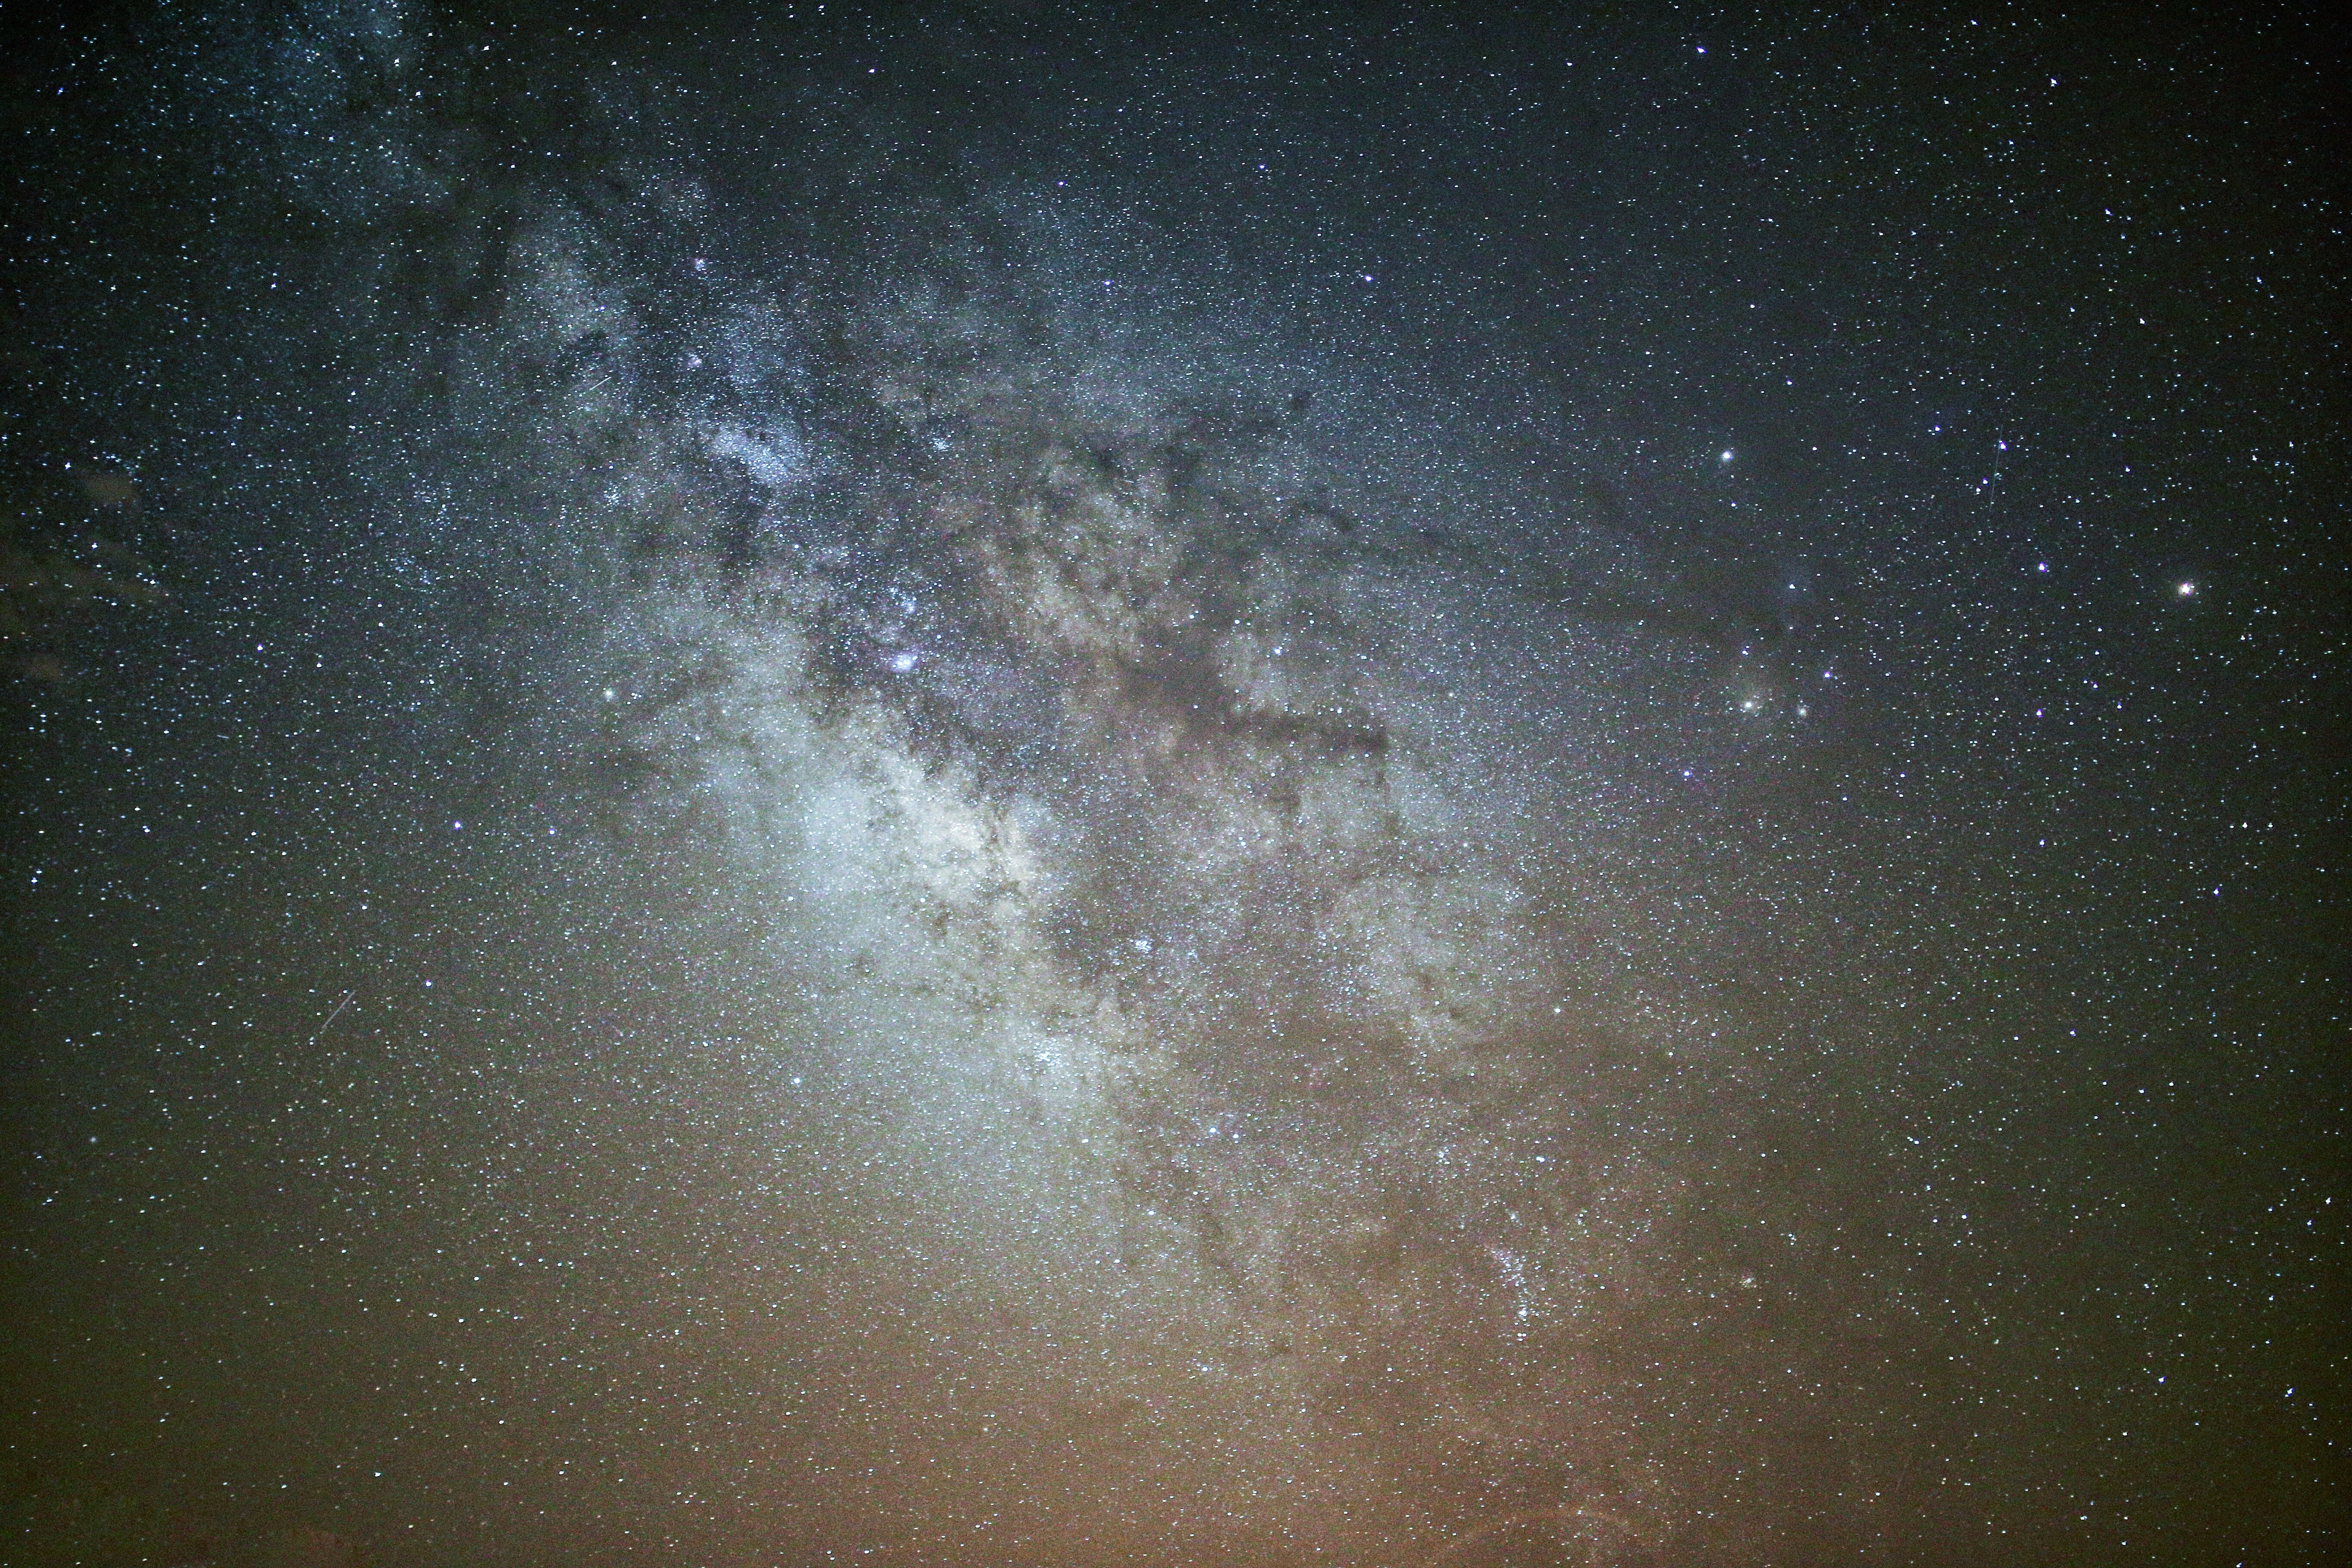
light, sky, night, star, milky way, atmosphere, constellation, space, galaxy, nebula, outer space, starry, science, astronomy, stars, universe, exploration, shiny, dreamy, speckled, heavens, astronomical object, spiral galaxy